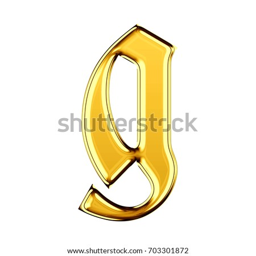
bright glowing gold lowercase or small letter g in a 3d illustration with a shiny metallic golden color yellow polished finish and ancient font isolated on a white background with clipping path .